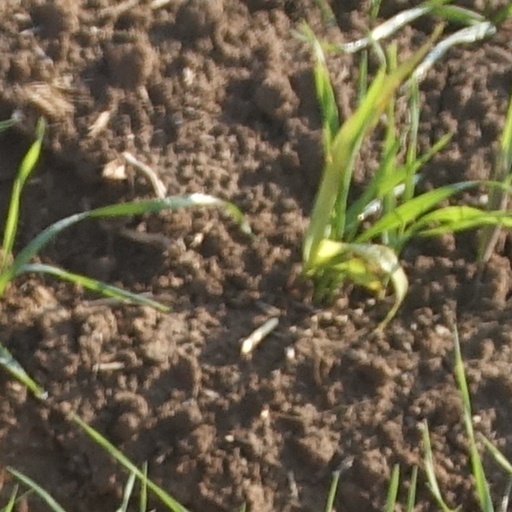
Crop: wheat